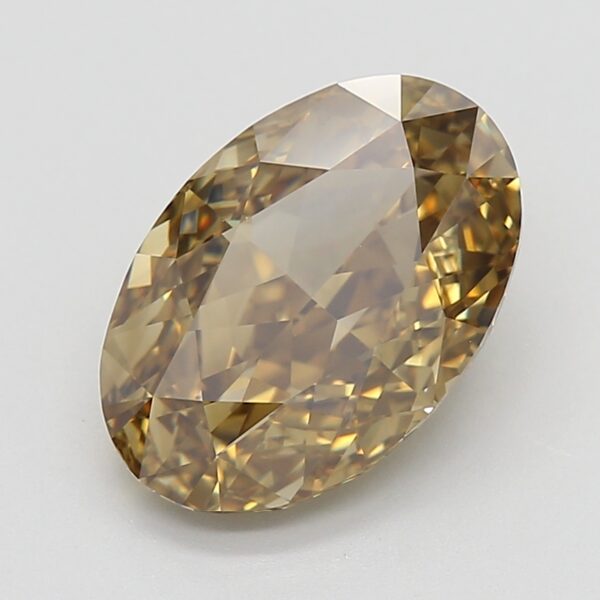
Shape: oval
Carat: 4.51
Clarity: VS2
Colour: FANCY
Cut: EX
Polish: EX
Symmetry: VG
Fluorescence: N
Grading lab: GIA
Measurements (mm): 12.68 x 8.46 x 5.27